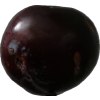
Label: plum